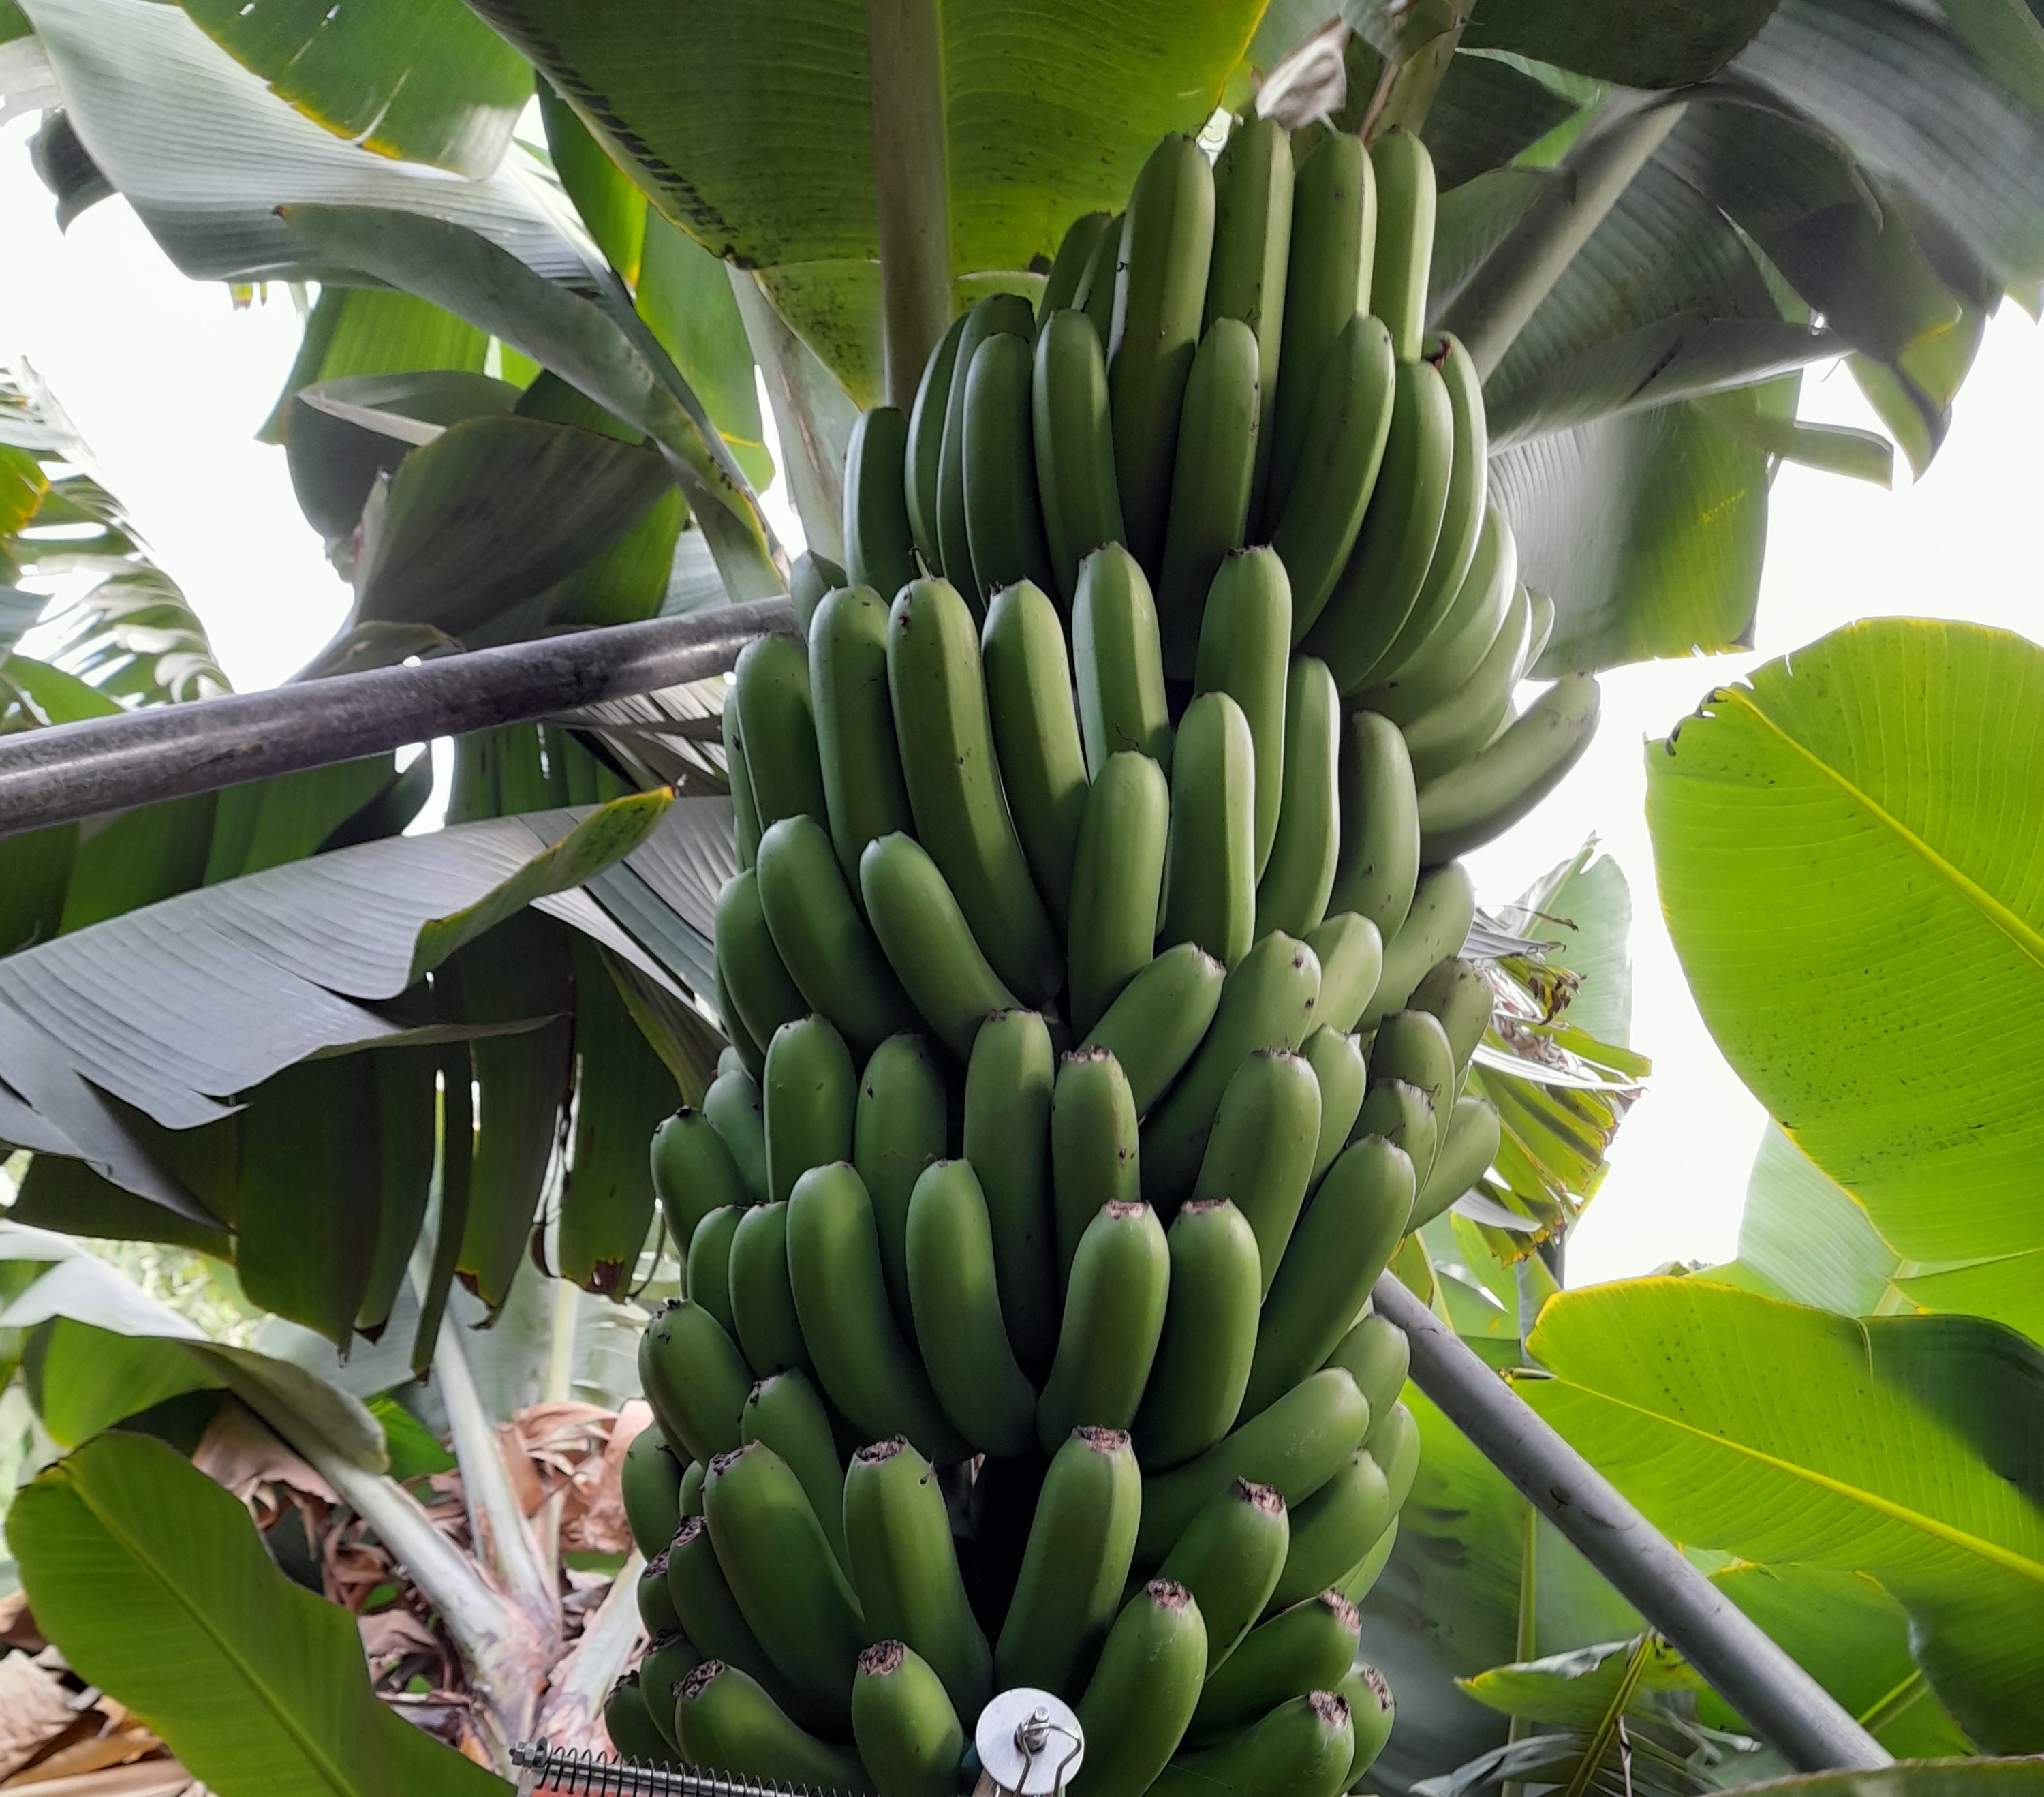
Label: Cut